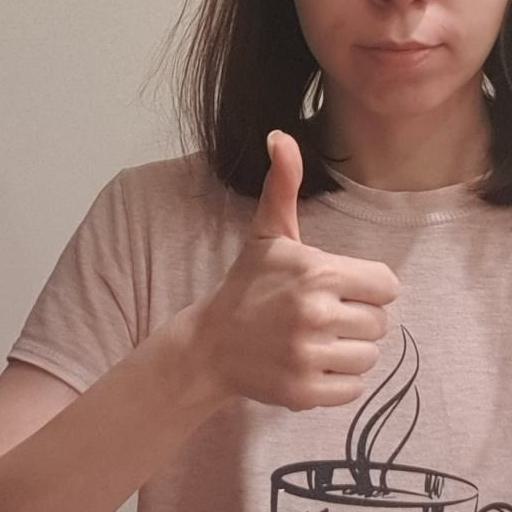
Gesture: like